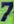
Number: 7